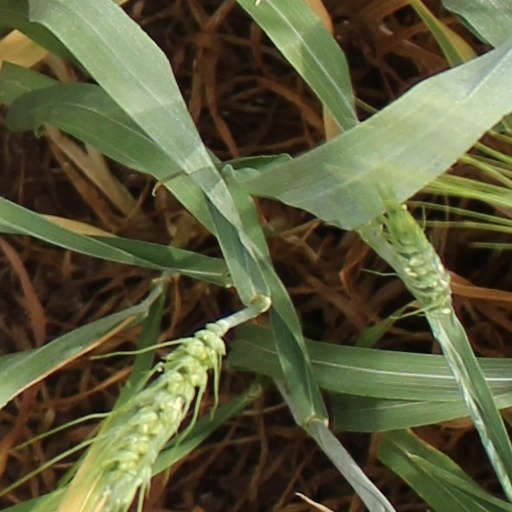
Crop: wheat